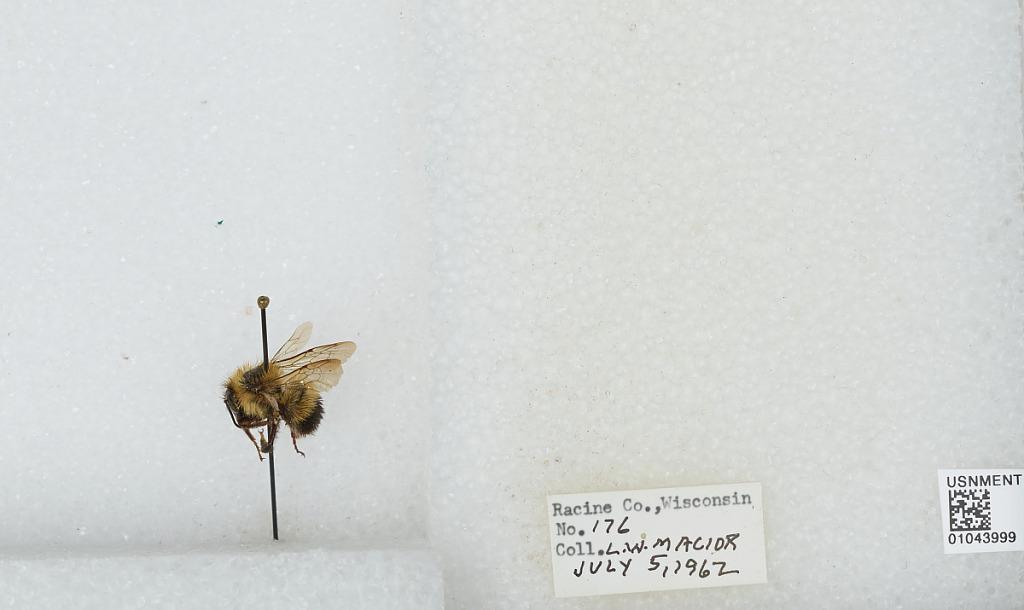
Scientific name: Bombus (Bombus) affinis Cresson
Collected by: L. Macior
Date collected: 1962-7-5
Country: United States
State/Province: Wisconsin
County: Racine
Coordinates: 42.78, -87.76